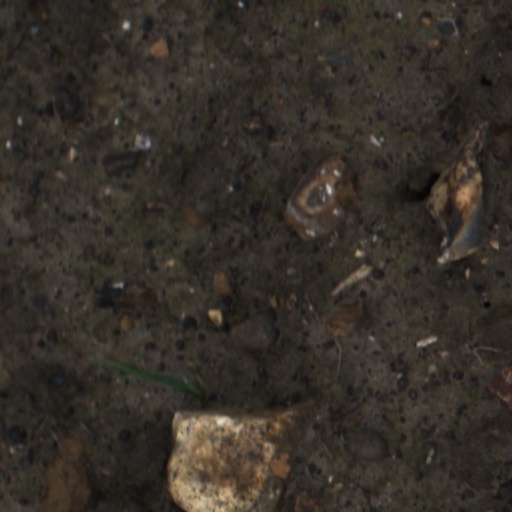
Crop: wheat